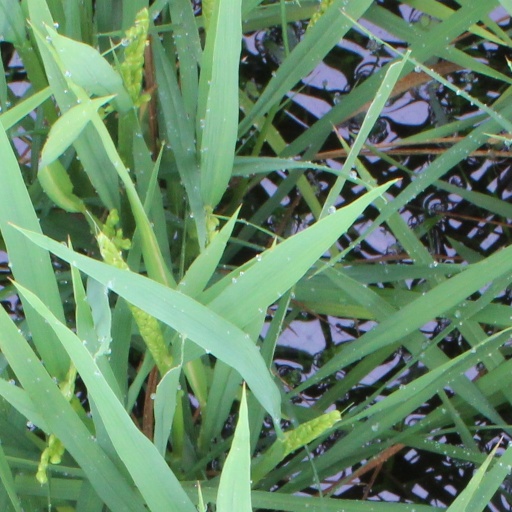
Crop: rice